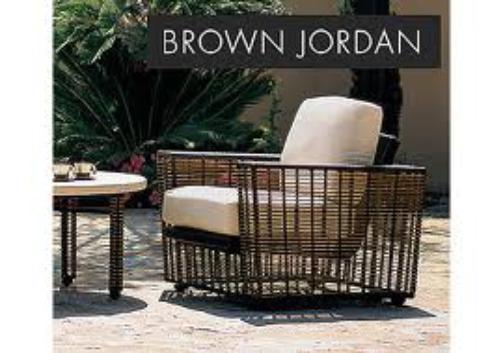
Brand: brown jordan
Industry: Necessities